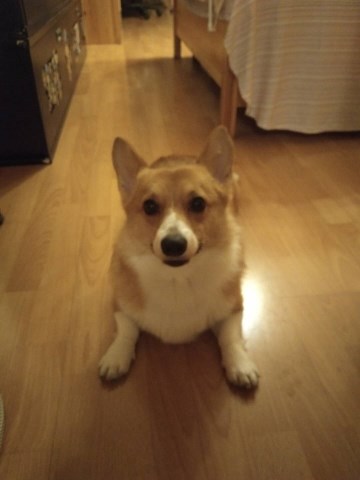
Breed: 2909-n000116-Cardigan